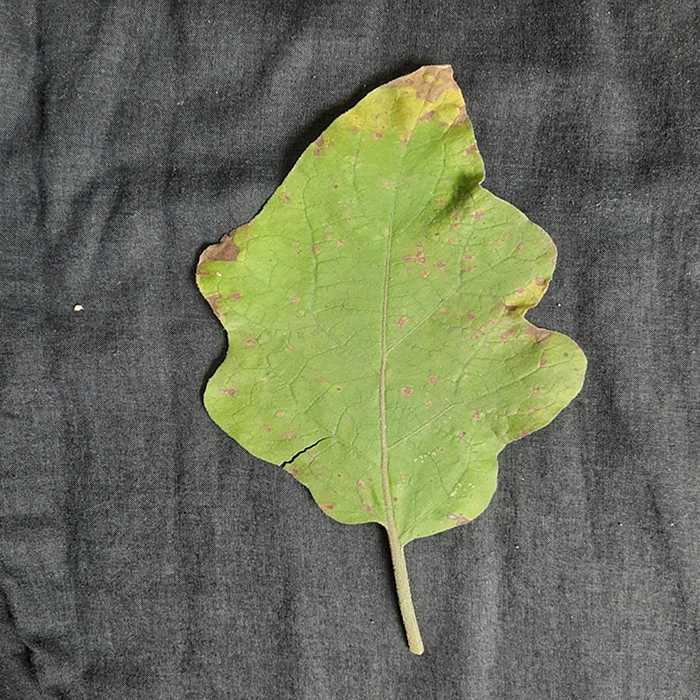
Plant: Eggplant
Label: Eggplant Cercopora leaf spot